Al Sadd (Qatar)

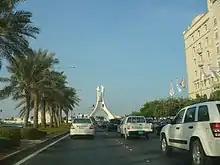
Sports Roundabout in Al Sadd.

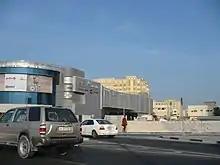
Centrepoint Mall in Al Sadd.

The Qatar National Master Plan (QNMP) is described as a "spatial representation of the Qatar National Vision 2030". As part of the QNMP's Urban Centre plan, which aims to implement development strategies in 28 central hubs that will serve their surrounding communities, Al Sadd has been designated a Town Centre, which is the third-highest designation.